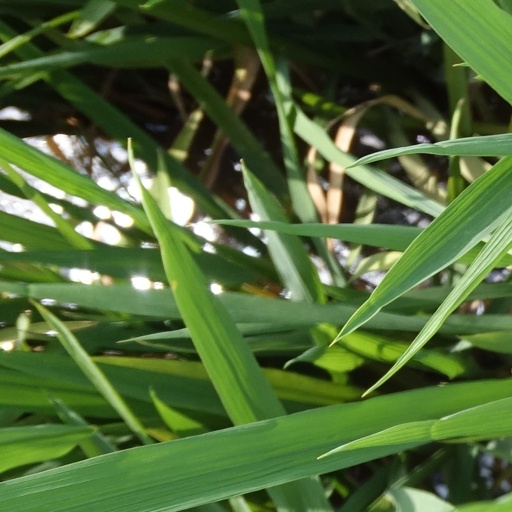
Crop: rice